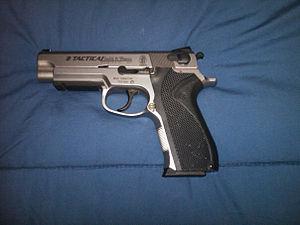
Le Honolulu Police Department est le département de la police de la ville d'Honolulu, dans l'archipel des îles Hawaï.